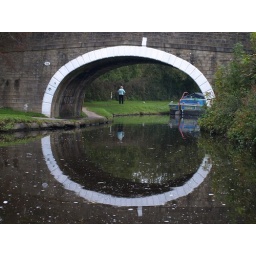
I like the way the white paint on the bridge reflects in the water on this photo